Fiat Uno

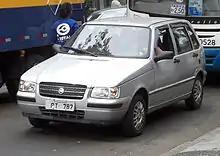
2004 facelift Fiat Uno

In the second half of the 1980s and the first half of the 1990s, the Uno was also available as a saloon, a pick-up, and in a wagon version. These are called Prêmio, Fiorino Pick-Up, and Elba respectively.